Camberwell Public Baths

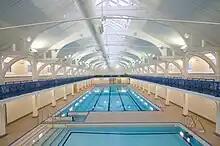
View from the balcony of the swimming pool after refurbishment completed in February 2011

Funding of £1.45 million was confirmed on 31 March 2009 for improving the centre with the total refurbishment budget from all sources amounting to £4.7 million. Additional funds came from the Southwark Investing in Leisure programme of more than £2 million and the Youth Capital Fund allocated £576,000 in May 2009 for a council managed youth programme within the site. The building was closed from Wednesday 25 November 2009.